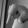
ASL letter: Q